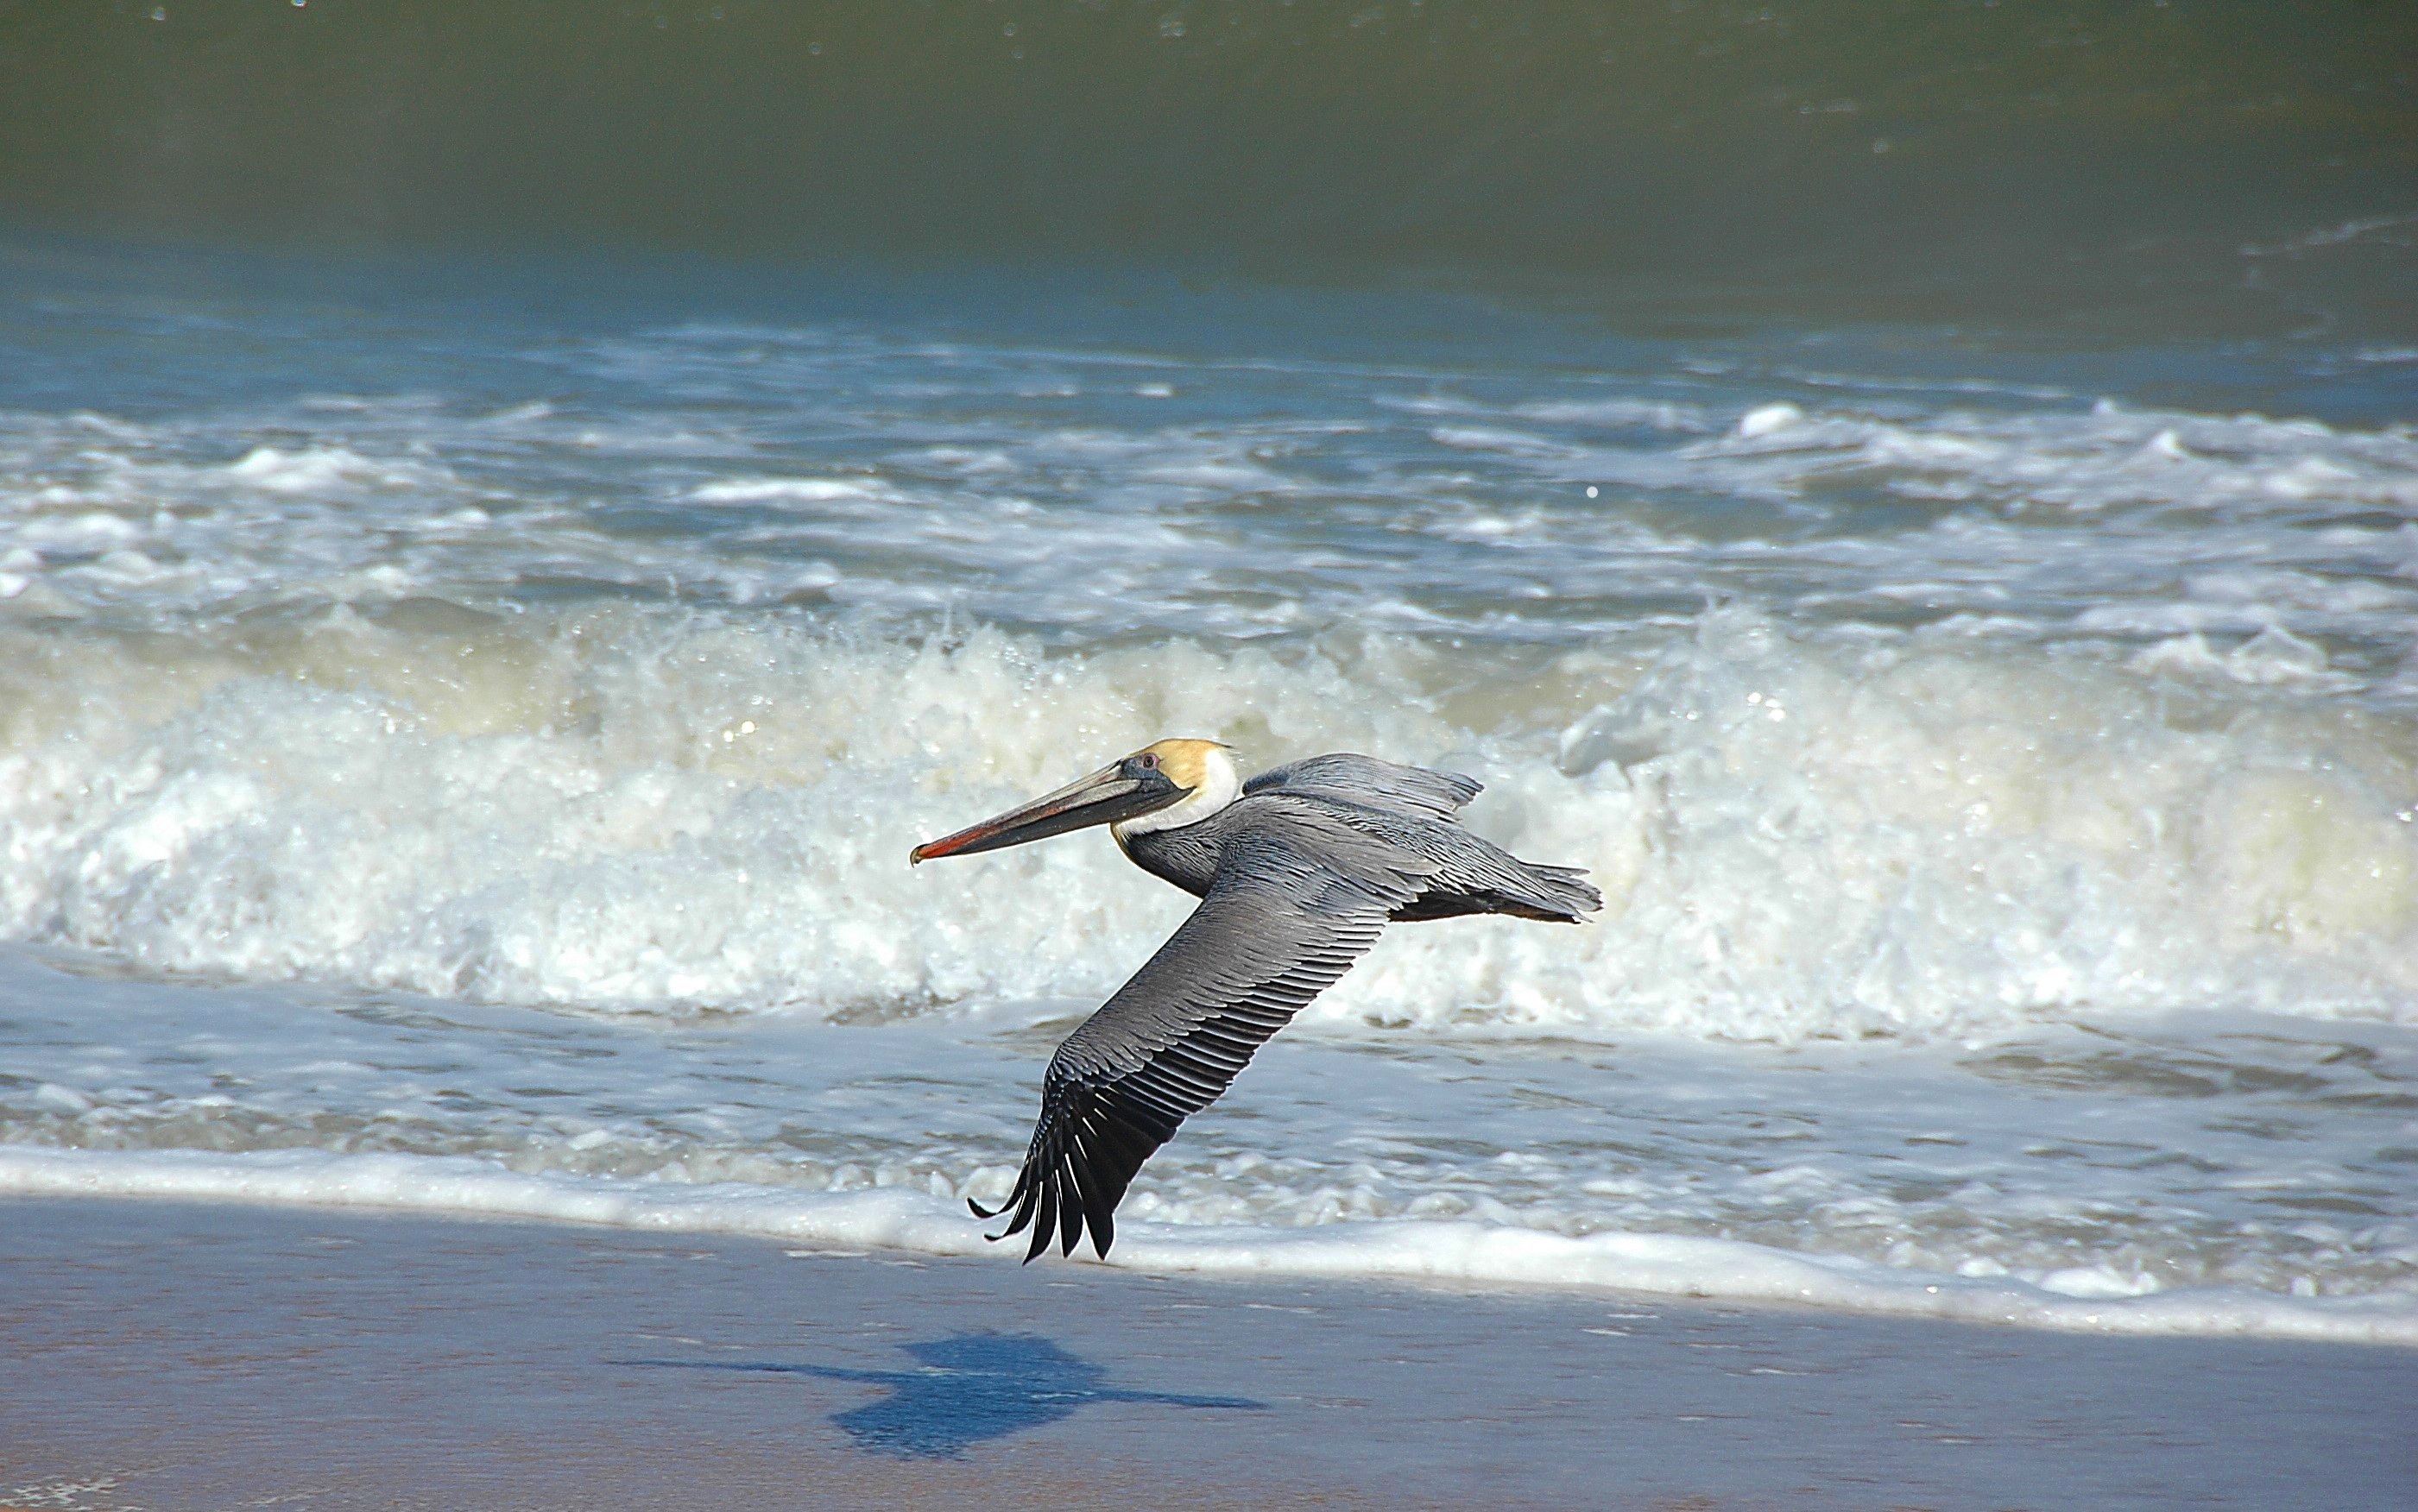
beach, sea, coast, water, nature, ocean, bird, wing, white, shore, wave, animal, pelican, seabird, flying, wildlife, wild, surf, surfing, beak, splash, tropical, flight, avian, fauna, body of water, background, feathers, big, large, species, wind wave